Opera in German

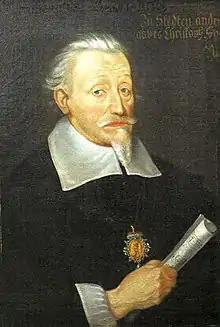
Heinrich Schütz

The world's first opera was "Dafne" by Jacopo Peri, which appeared in Florence in 1598. Three decades later Heinrich Schütz set the same libretto in a translation by the poet Martin Opitz, thus creating the first ever German-language opera. The music to Schütz's "Dafne" is now lost and details of the performance are sketchy, but it is known to have been written to celebrate the marriage of Landgrave Georg II of Hessen-Darmstadt to Princess Sophia Eleonora of Saxony in Torgau in 1627. As in Italy, the first patrons of opera in Germany and Austria were royalty and the nobility, and they tended to favour composers and singers from south of the Alps. Antonio Cesti was particularly successful, providing the huge operatic extravaganza "Il pomo d'oro" for the imperial court in Vienna in 1668. Opera in Italian would continue to exercise a considerable sway over German-speaking lands throughout the Baroque and Classical periods. Nevertheless, native forms were developing too. In Nuremberg in 1644, Sigmund Staden produced the "spiritual pastorale", "Seelewig", which foreshadows the "Singspiel", a genre of German-language opera in which arias alternate with spoken dialogue. "Seelewig" was a moral allegory inspired by the example of contemporary school dramas and is the first German opera whose music has survived.